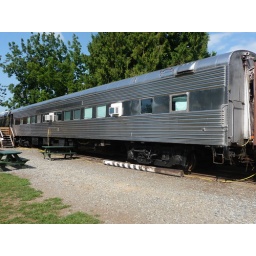
An interesting train car on display at The Northwest Railway Museum in Snoqualmie, WA